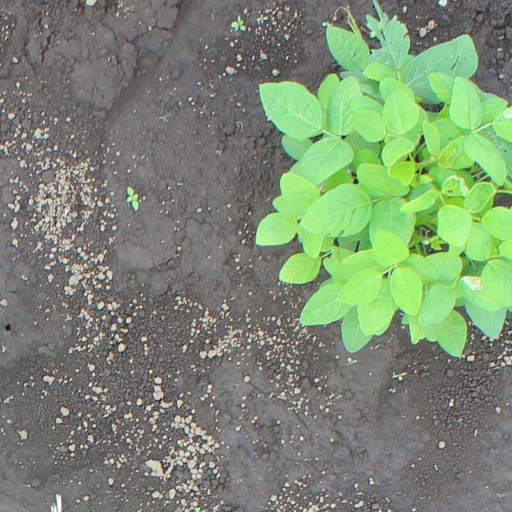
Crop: soybean